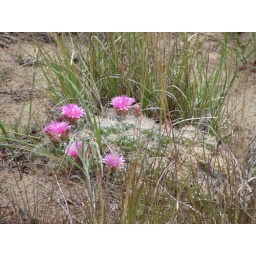
Sand flora - pincushion cactus in flower